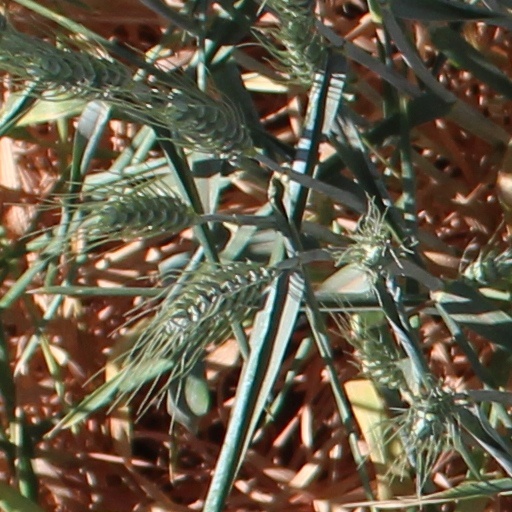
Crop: wheat